Lemon Creek (Alaska)

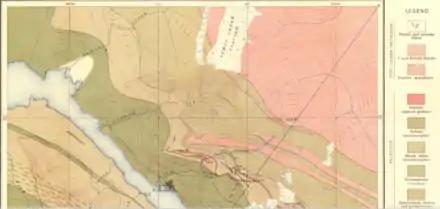
Geological map of the Lemon Creek area

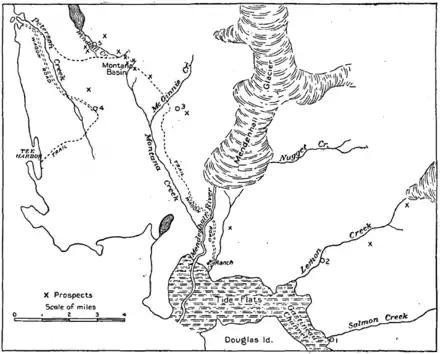
Gold prospects in the Lemon Creek area

Lemon Creek is a stream in the U.S. state of Alaska. It is primarily filled by the meltwater of Lemon Creek Glacier, as well as another glacier. The Lemon name is said to come from traveling miner John Lemon, who reportedly had a placer mine on the creek in 1879.